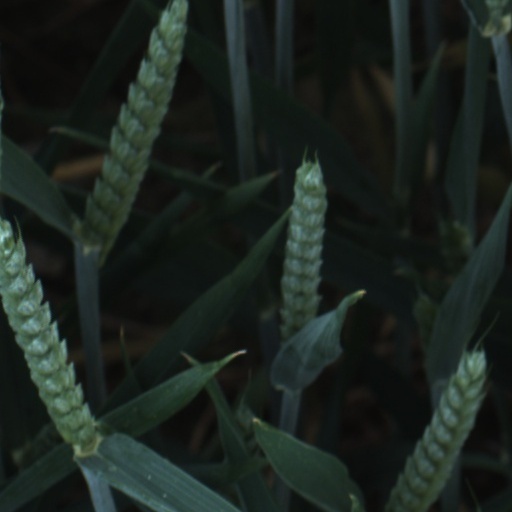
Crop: wheat